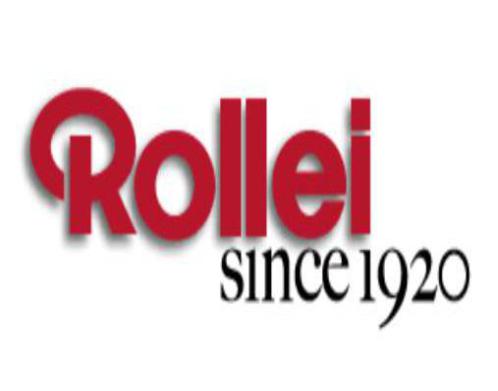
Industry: Electronic